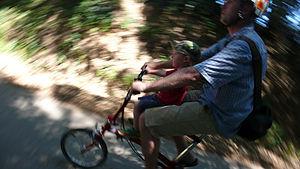
Un père et son fils sur un Itchair spécial Brompton lors du Brompton Tour Baix Empordà en Espagne le 29 juin 2008